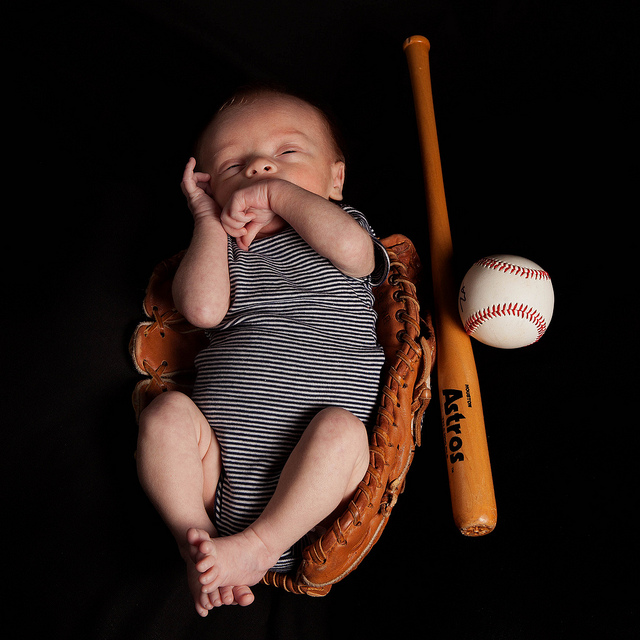
một đứa bé đang nằm trong cái găng tay cạnh bên cái gậy và quả bóng chày